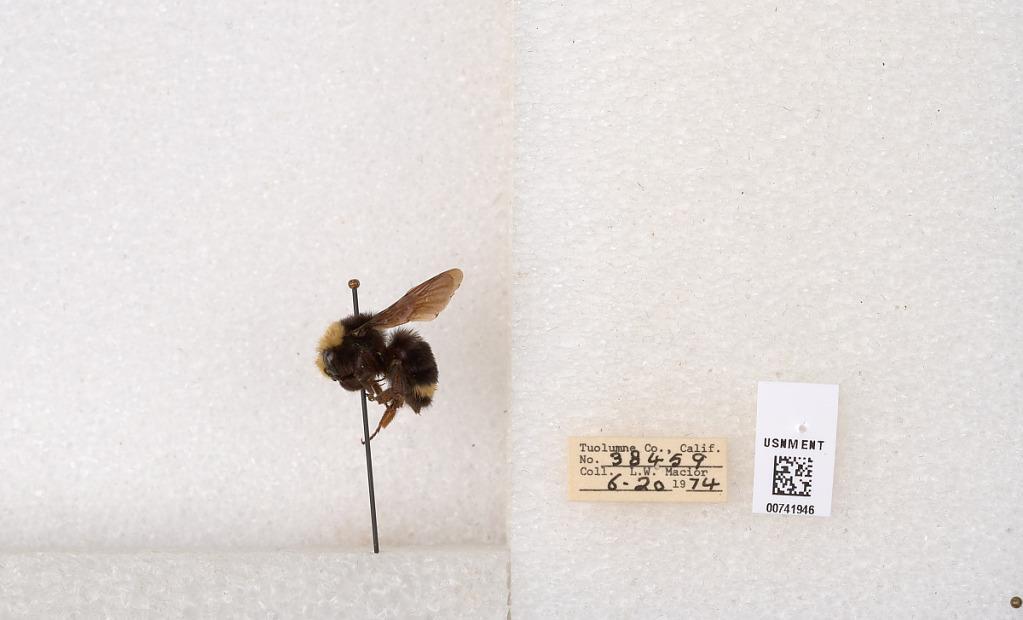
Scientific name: Bombus (Pyrobombus) vosnesenskii Radoszkowski
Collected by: L. Macior
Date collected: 1974-6-20
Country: United States
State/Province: California
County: Tuolumne
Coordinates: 37.9712, -120.228